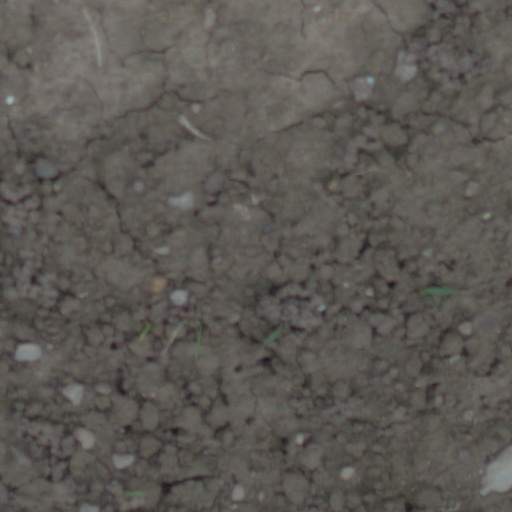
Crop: wheat